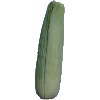
Label: corn_husk